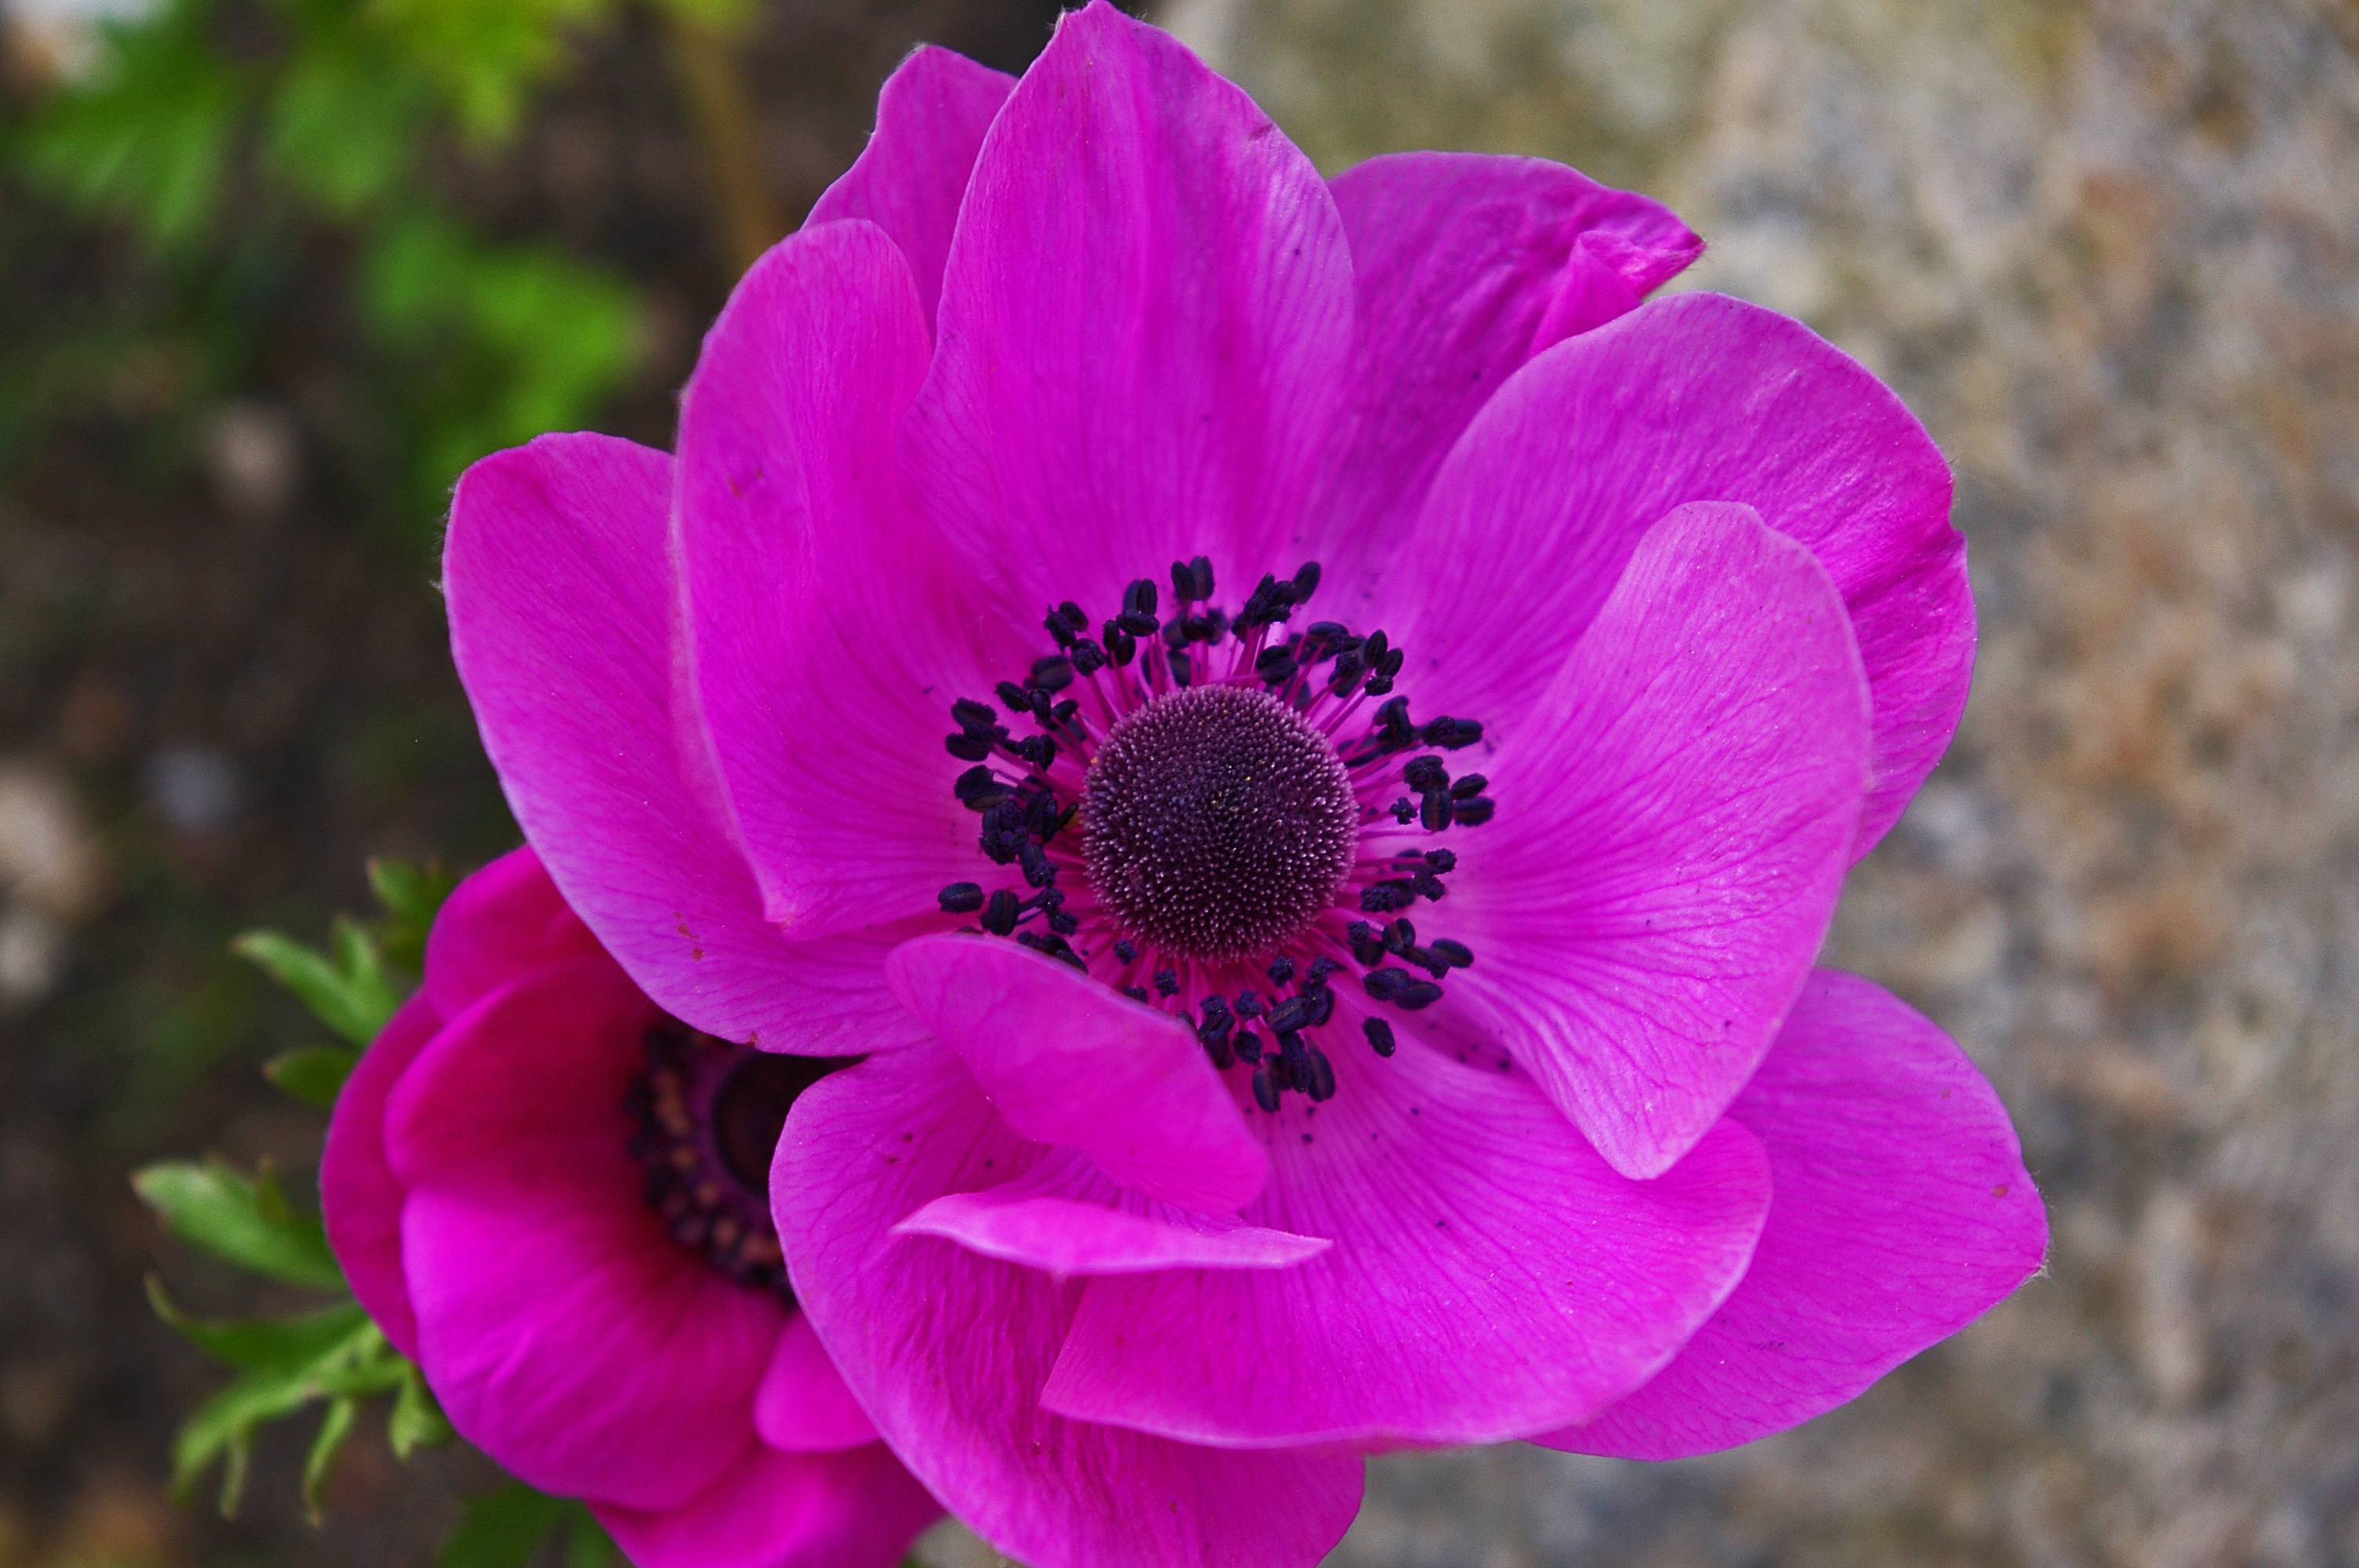
nature, blossom, plant, flower, purple, petal, bloom, color, botany, colorful, garden, pink, close, flora, wildflower, close up, farbenpracht, violet, bright, beauty, beautiful, anemone, purple flower, macro photography, garden plant, flowering plant, annemone, bright colours, land plant